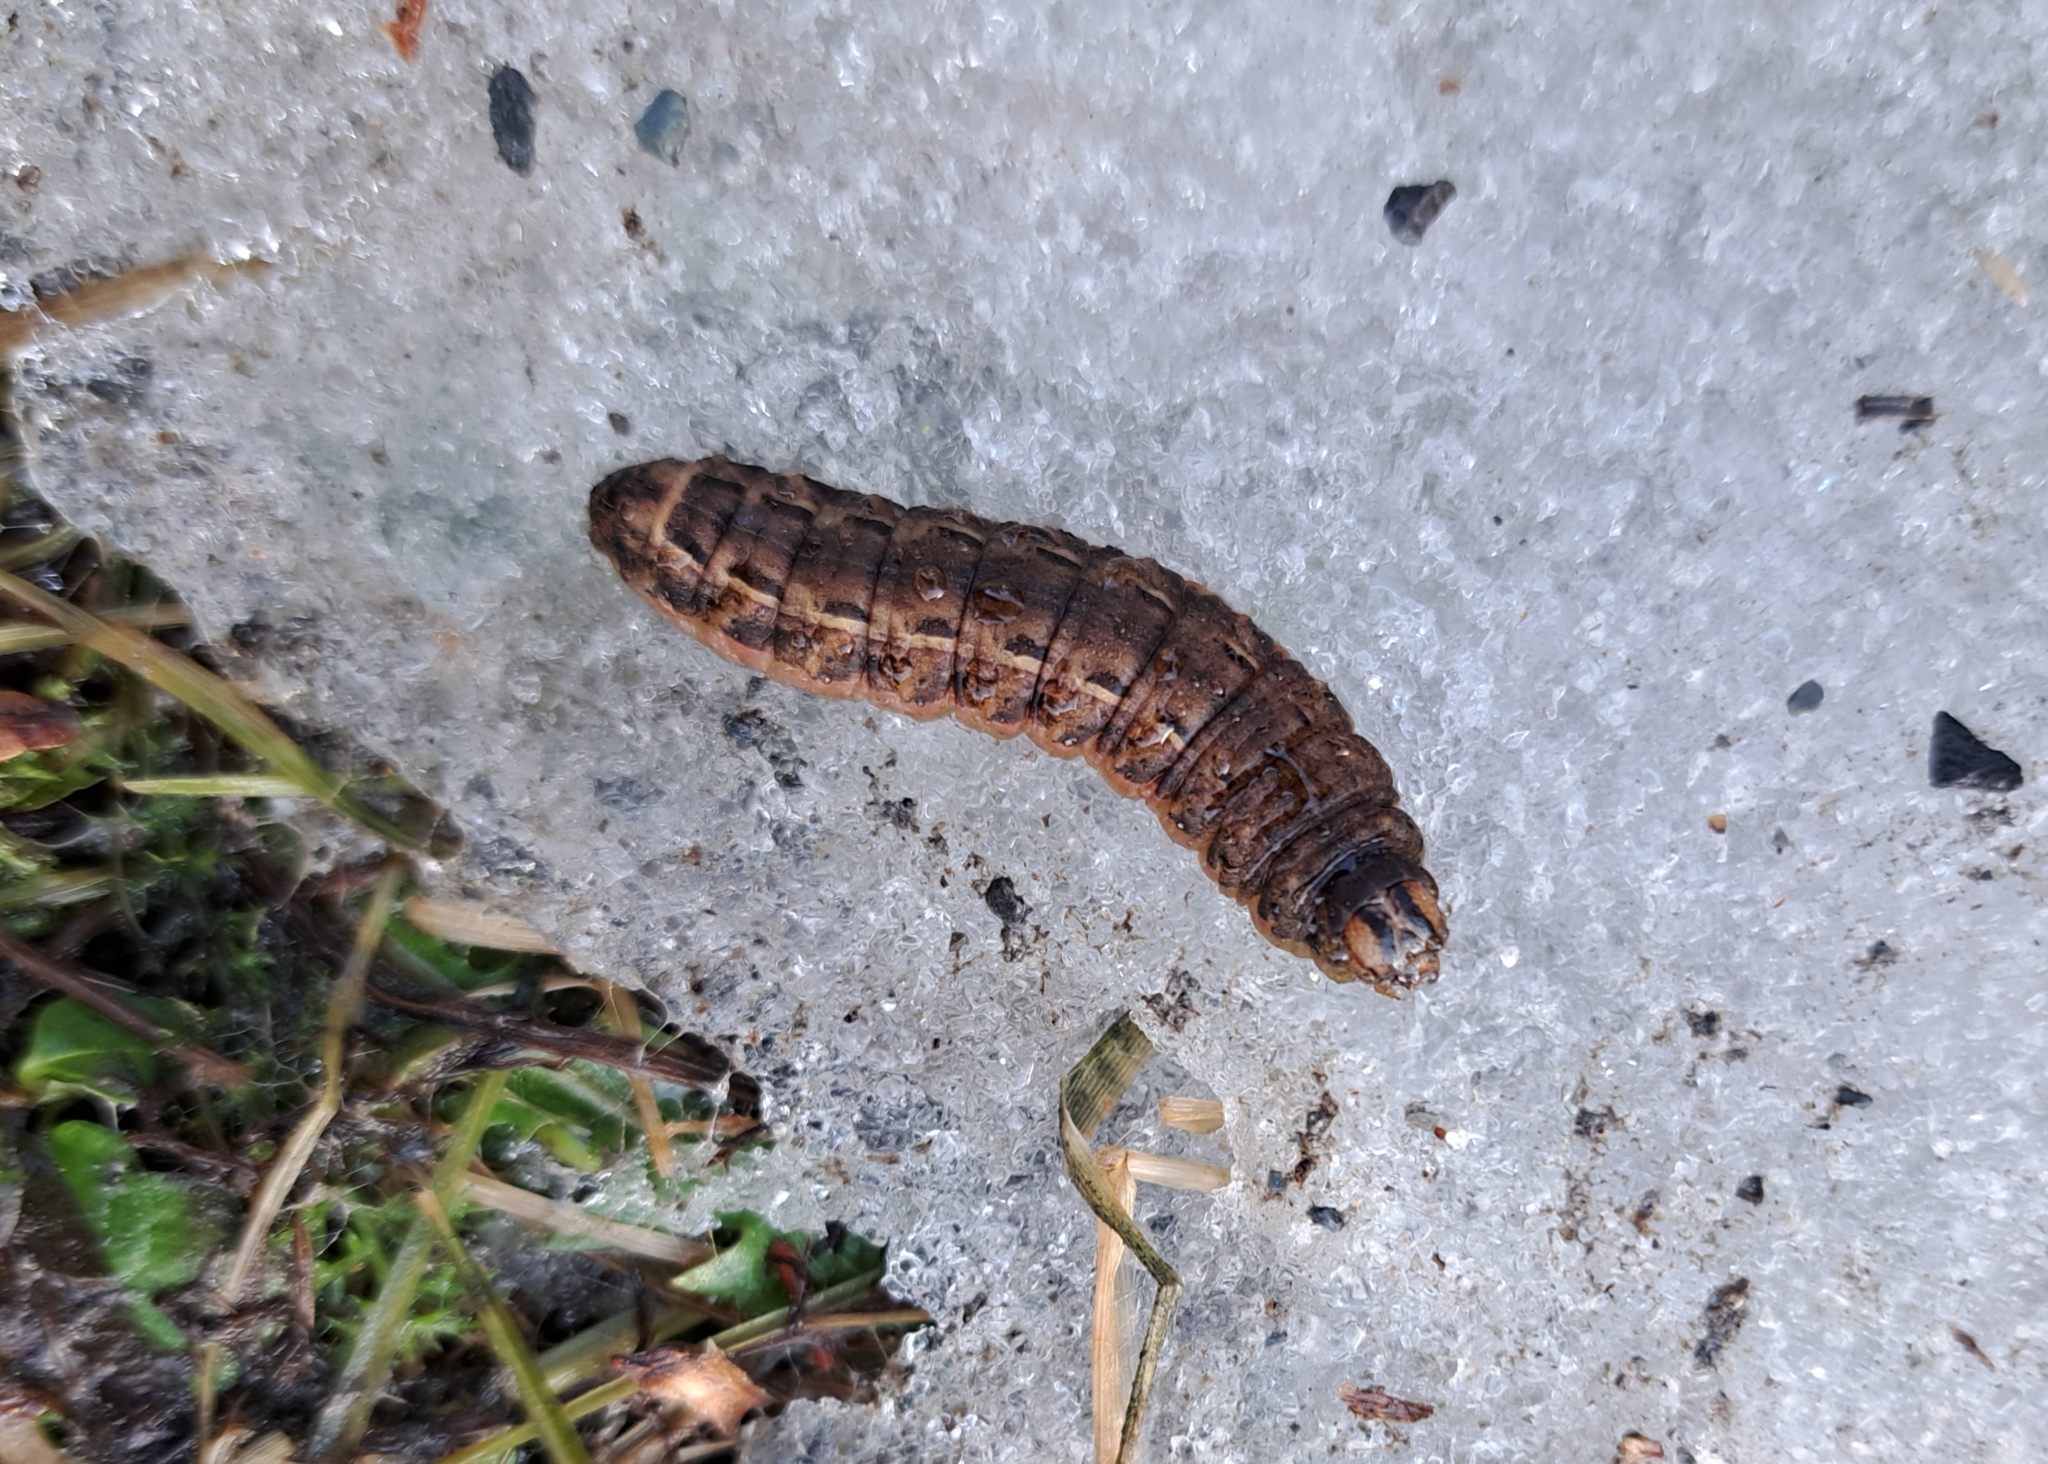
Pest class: cutworms